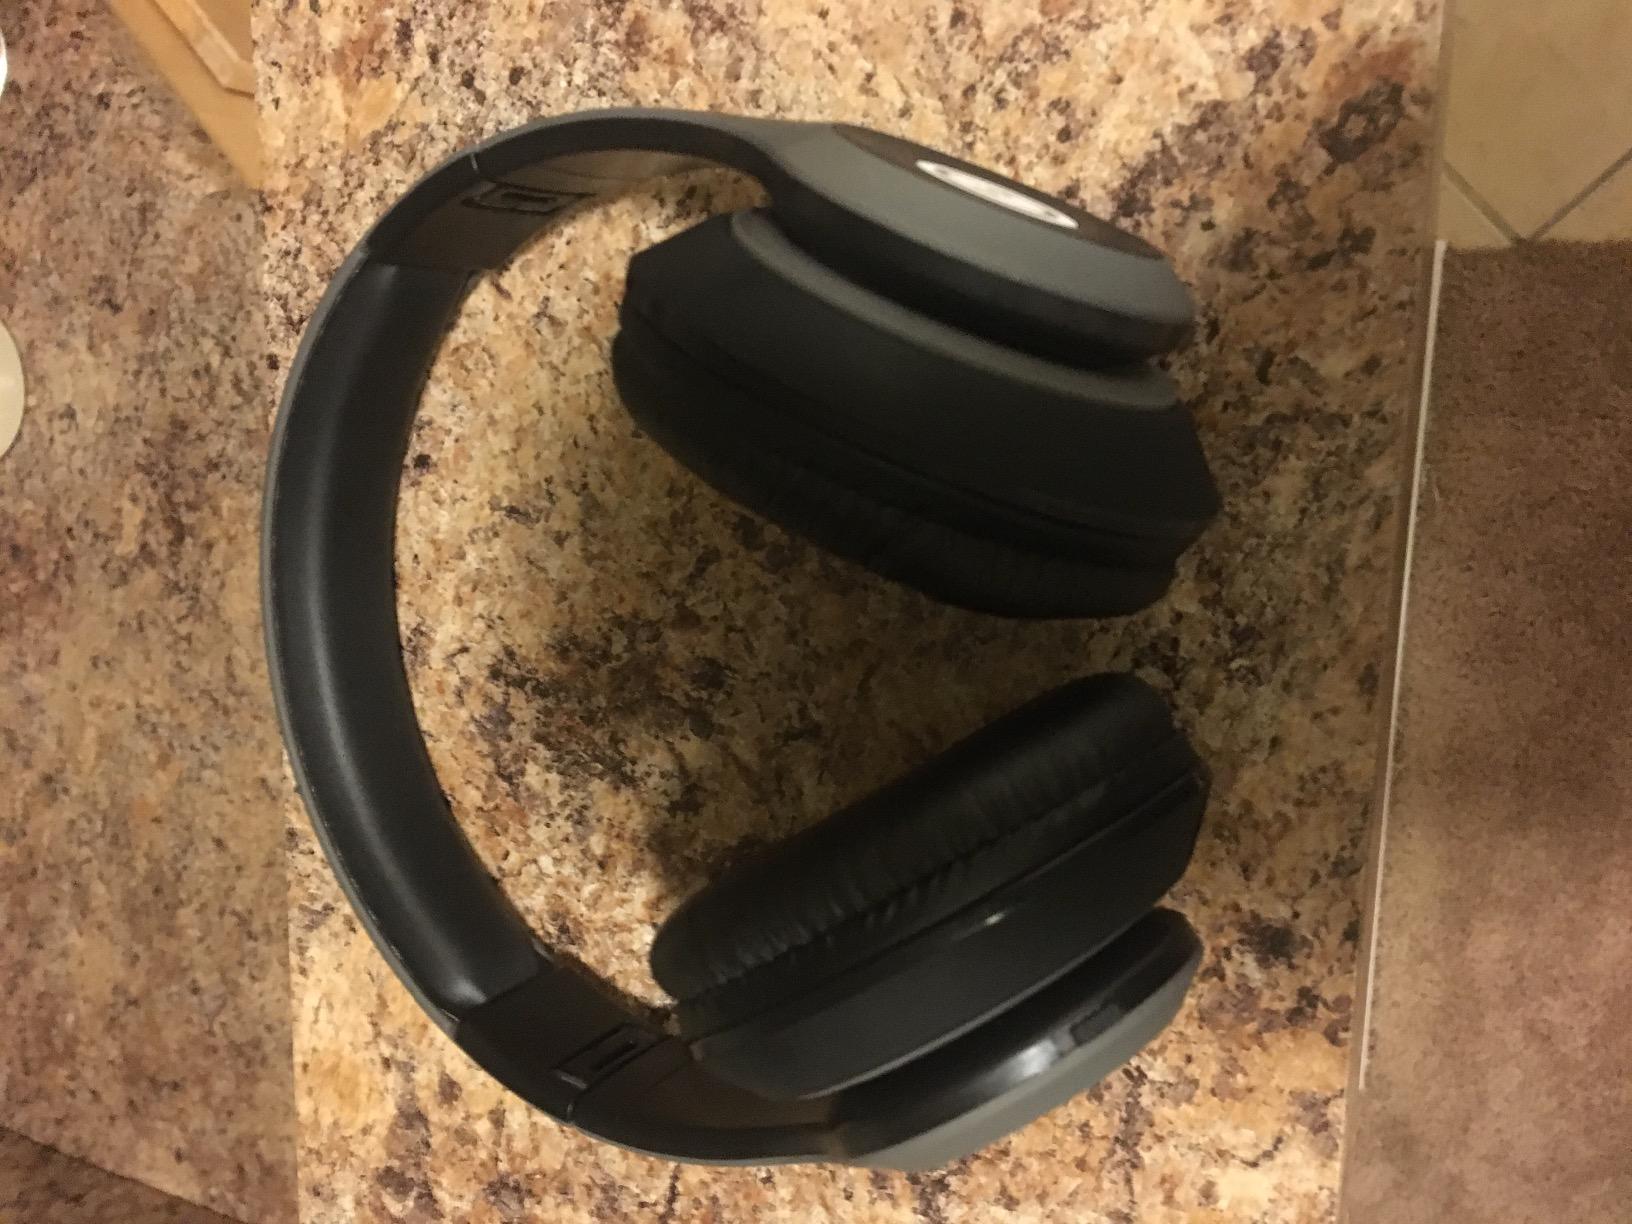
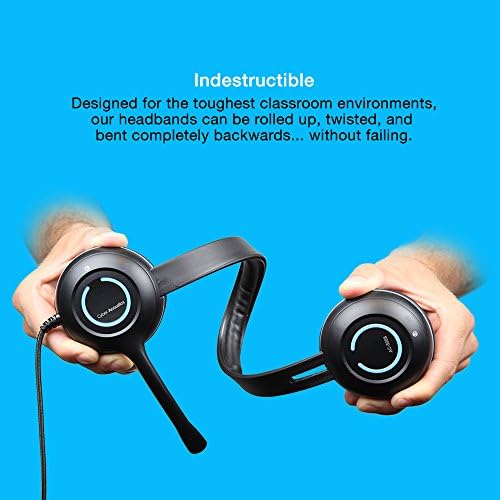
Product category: headphones
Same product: no